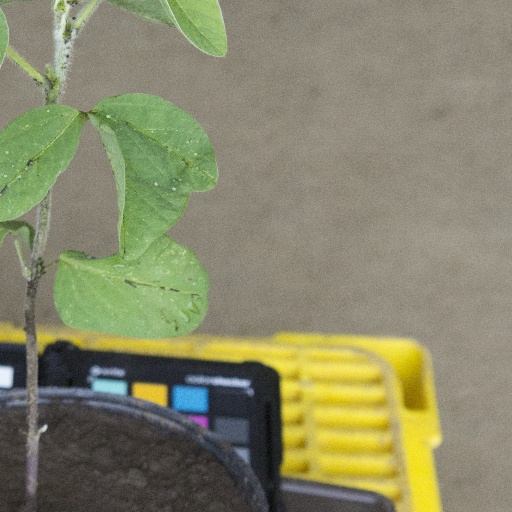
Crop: soybean